Rodolfo Fischer

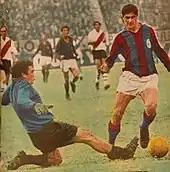
Fischer scoring against River Plate in 1967

Fischer was born on 2 April 1944 (in Oberá, Province Misiones). He joined in 1963 the youth of the top club CA San Lorenzo de Almagro in the Argentine capital Buenos Aires. From 1965 he played in the first team of the club with which he won in 1968 under the Brazilian manager Elba de Pádua Lima "Tim" undefeated the "Campeonato Metropolitano", the Metropolitan Championship – the first undefeated championship of any club in the history of professional football in Argentina. In 1969, he was top scorer of the National championship. In 1972, he won both, Metropolitan and National championships with San Lorenzo. One of his personal highlights was his three goals he contributed to a 4–0 win over River Plate in April 1972.